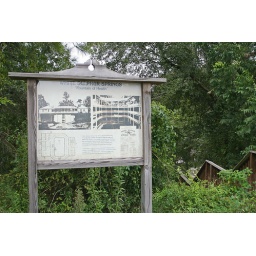
Old photos of bath house over springs